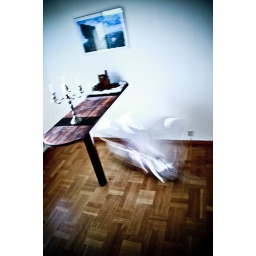
Since you never could have guessed - it's me in my white bed robe on a longboard in our livingroom.